Bharatamlo Arjunudu

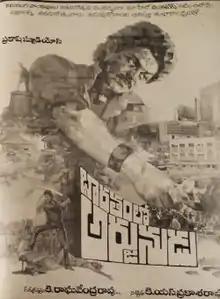
Theatrical poster

Bharatamlo Arjunudu is a 1987 Telugu-language film directed by K. Raghavendra Rao and produced by K. S. Prakash Rao under the Prakash Studios banner. It stars Venkatesh and Khushbu, with music composed by Chakravarthy. The film was a remake of Hindi film "Arjun". The film was as a flop at the box office.